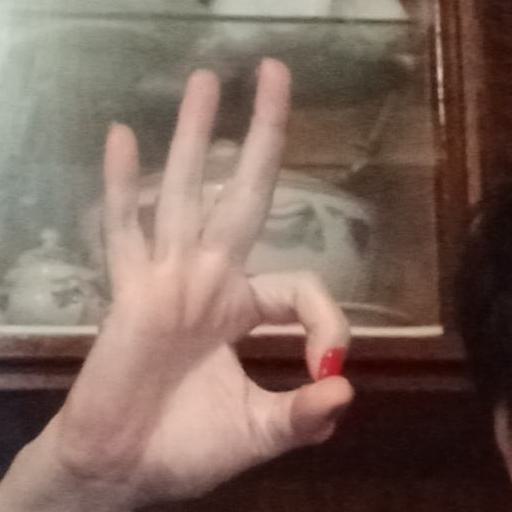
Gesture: ok